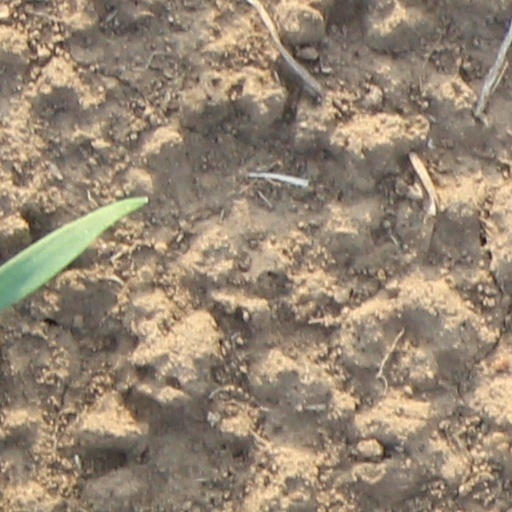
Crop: wheat